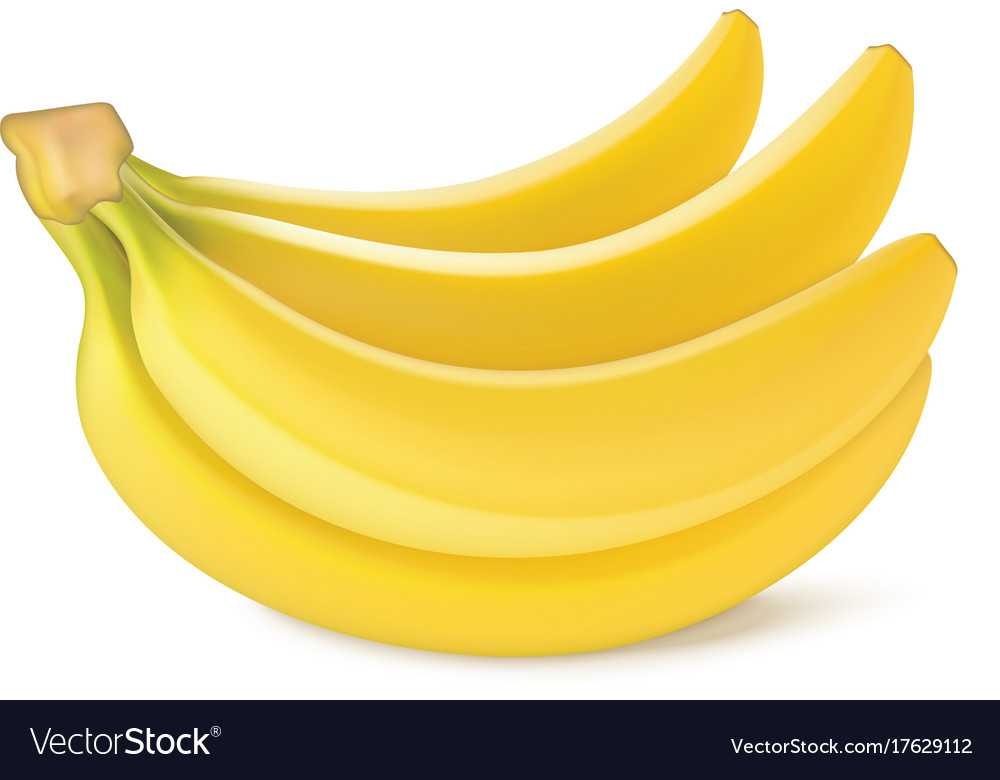
Label: Banana